North Sumatra

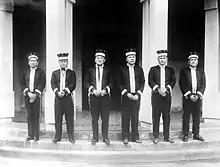
Simalungun headchiefs of East Sumatra residency, Dutch-East Indies

During the Padri War, in the years prior to 1860, Dutch forces arrived in South Tapanuki at the request of a local leader to provide protection. The Siak sultan subsequently signed a treaty with the Dutch East Indies government recognizing Dutch authority over it and the sultanates of Asahan, Serdang, Deli and Langkat. The Dutch proceeded further into Batakland and North Sumatra, invading Toba, Karo Highland, Nias and Silindung with the help of Christian missionaries, such as Ludwig Ingwer Nommensen, who worked to evangelise the area. The Dutch invasion into Batakland met resistance by Sisingamangaraja XII, causing a guerilla war lasting 30 years until and Sisingmangaraja XII's death in battle and a subsequent Dutch victory. Meanwhile, particularly after 1869, Dutch tobacco plantation activities expanded on the east coast, including the estab;ishment of Deli Maatschappij and "London Sumatra", using land leased from the Malay sultans. As there was a worker shortage, the Dutch began importing labourers from Java, Southern China and Southern India. This first big wave of migration established substantial Javanese, Chinese, and Indian populations in North Sumatra that remain to this day. By 1874, the sultanates had been formally included within the Dutch East Indies, and in Deli, the sultan of Deli granted the Dutch sole rights over taxation and leases, in exchange for an annual pension. That year, the East Coast Residency was established.